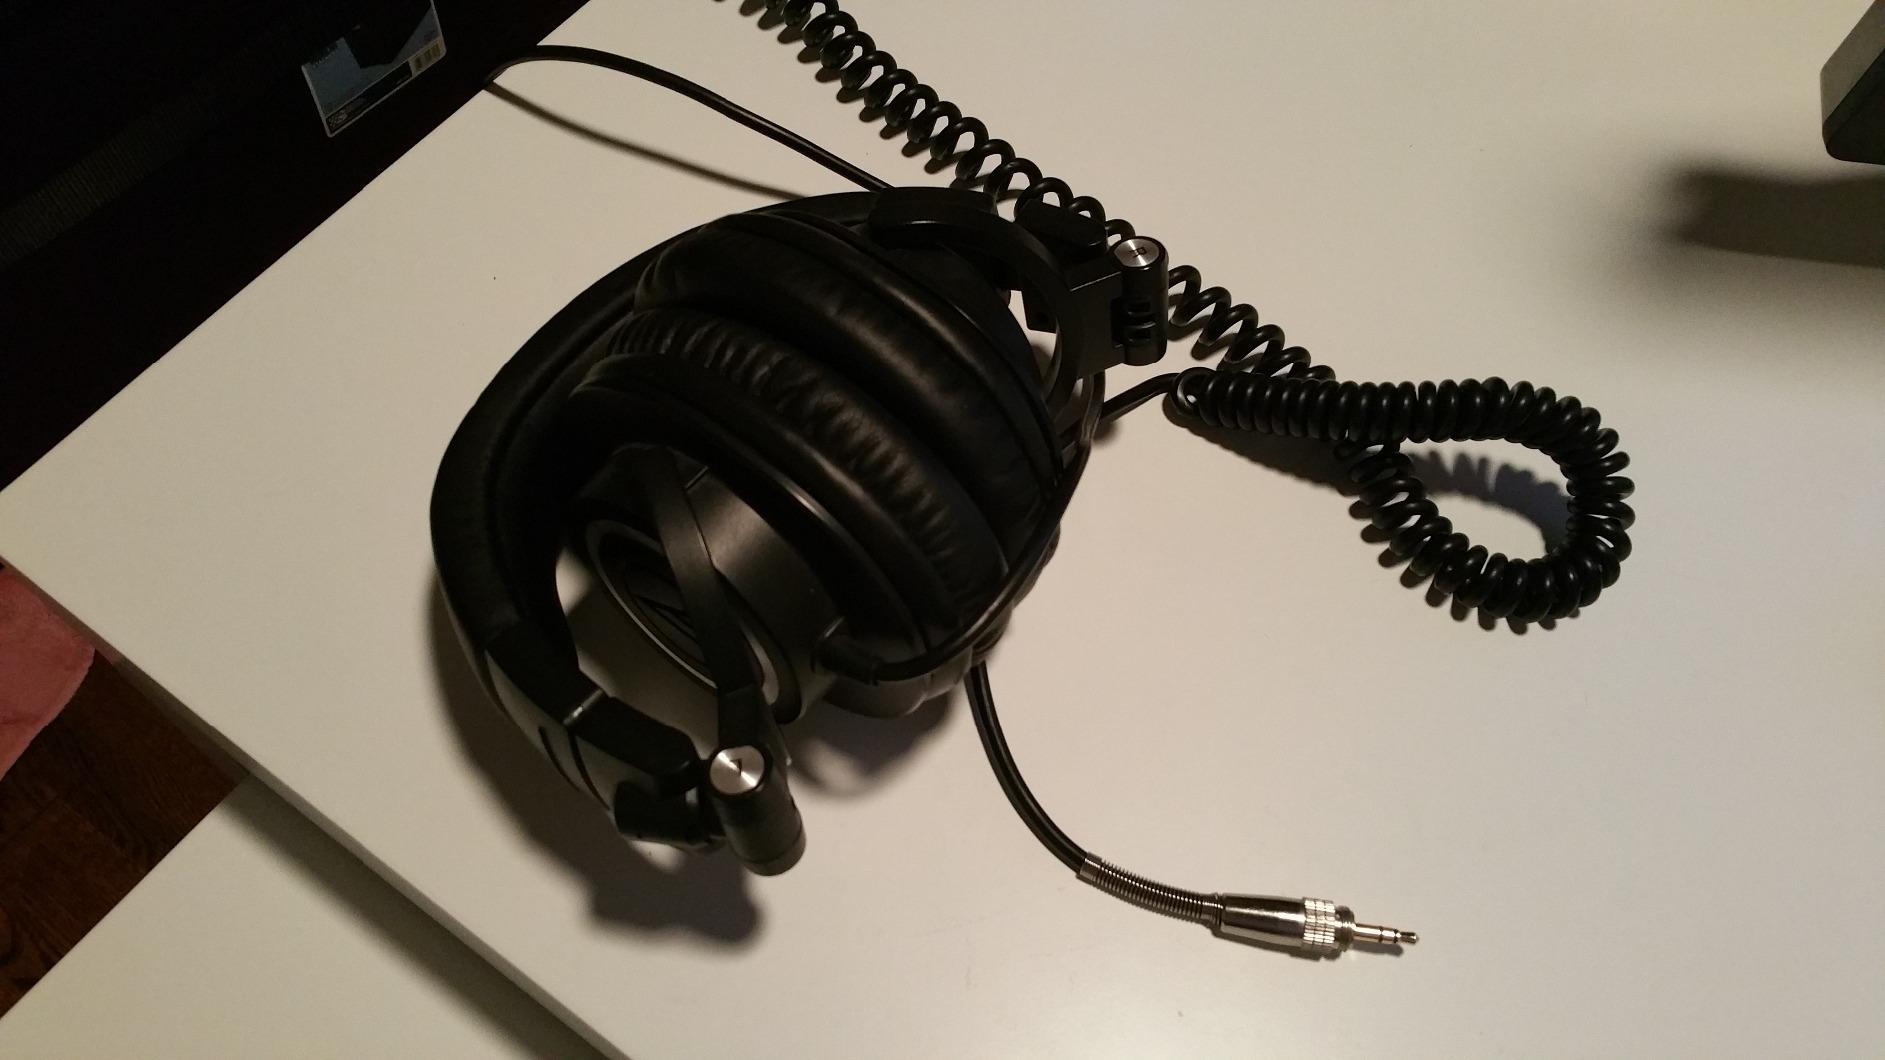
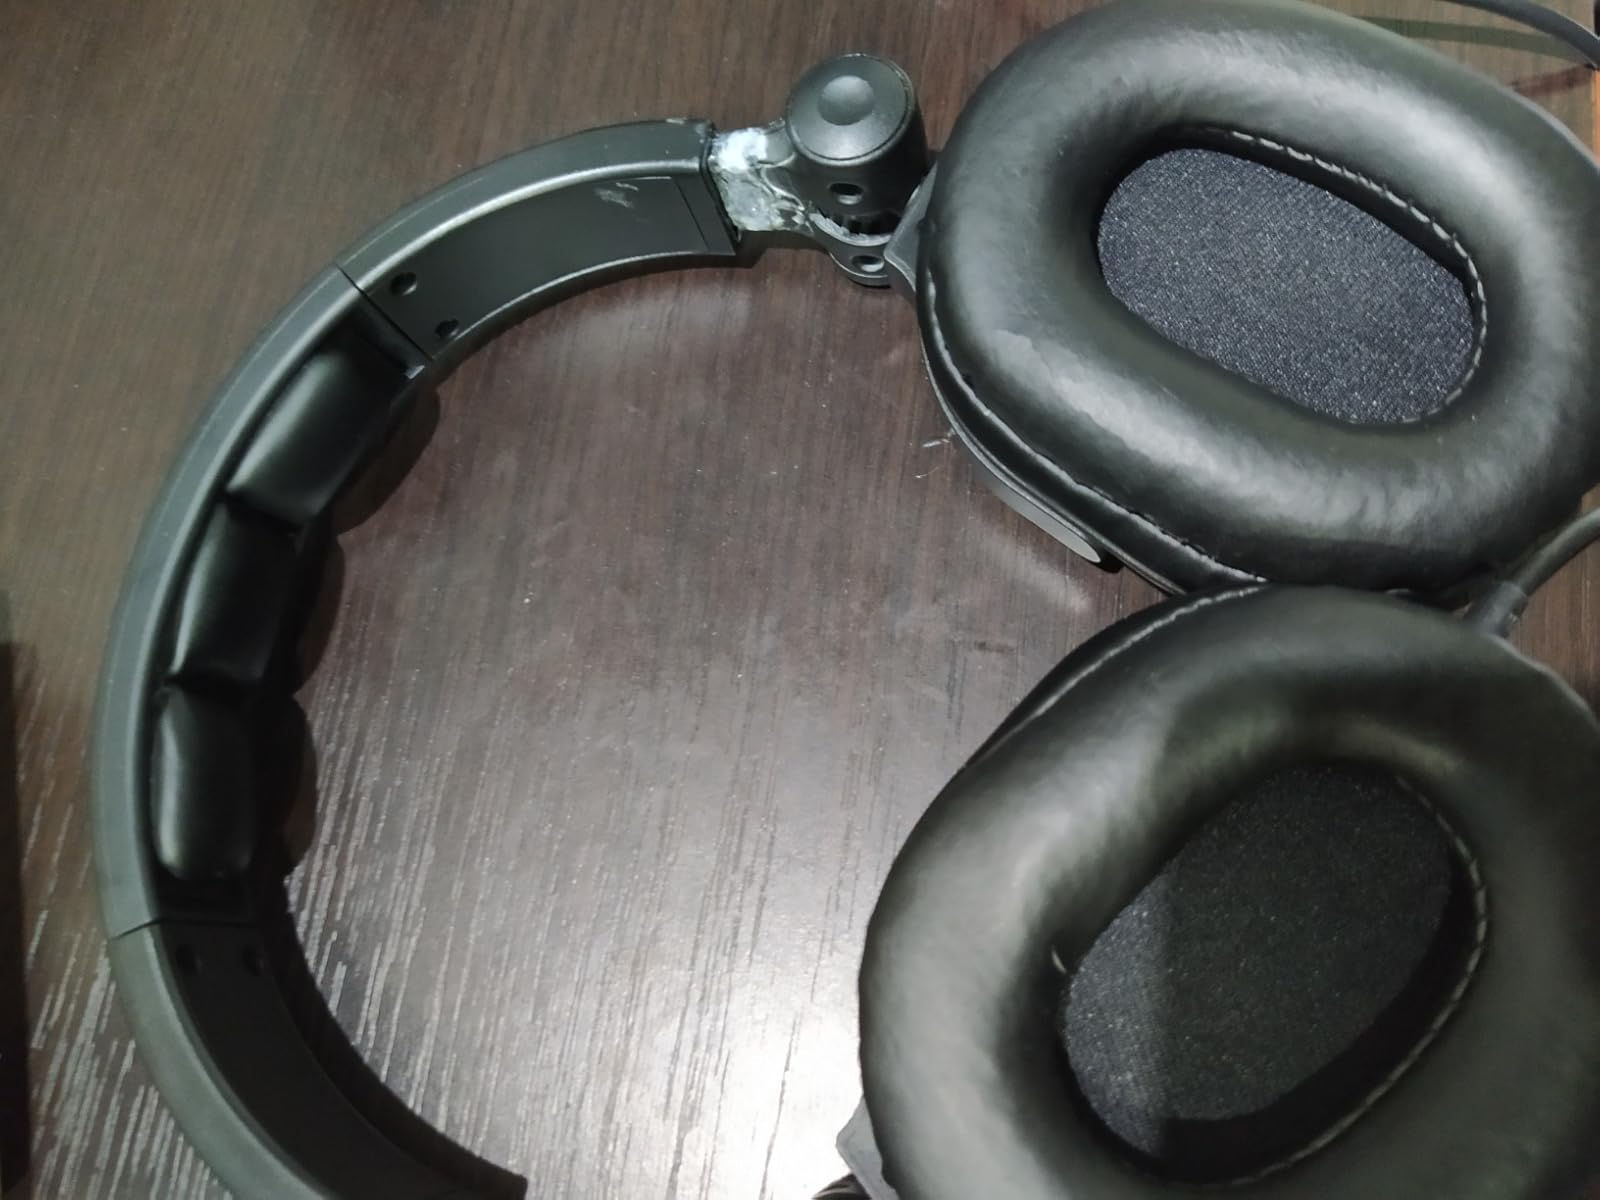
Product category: headphones
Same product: no